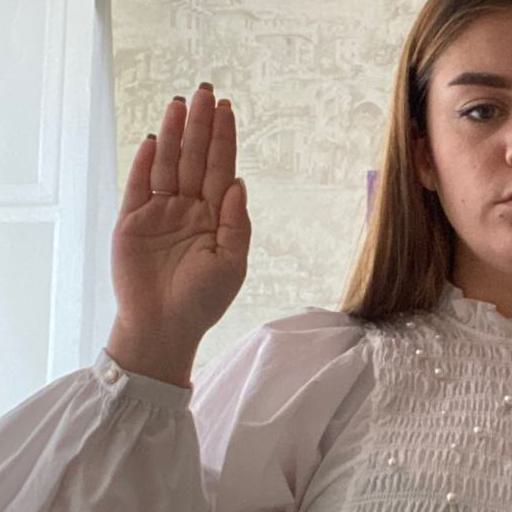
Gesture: stop